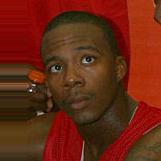
Age: 50